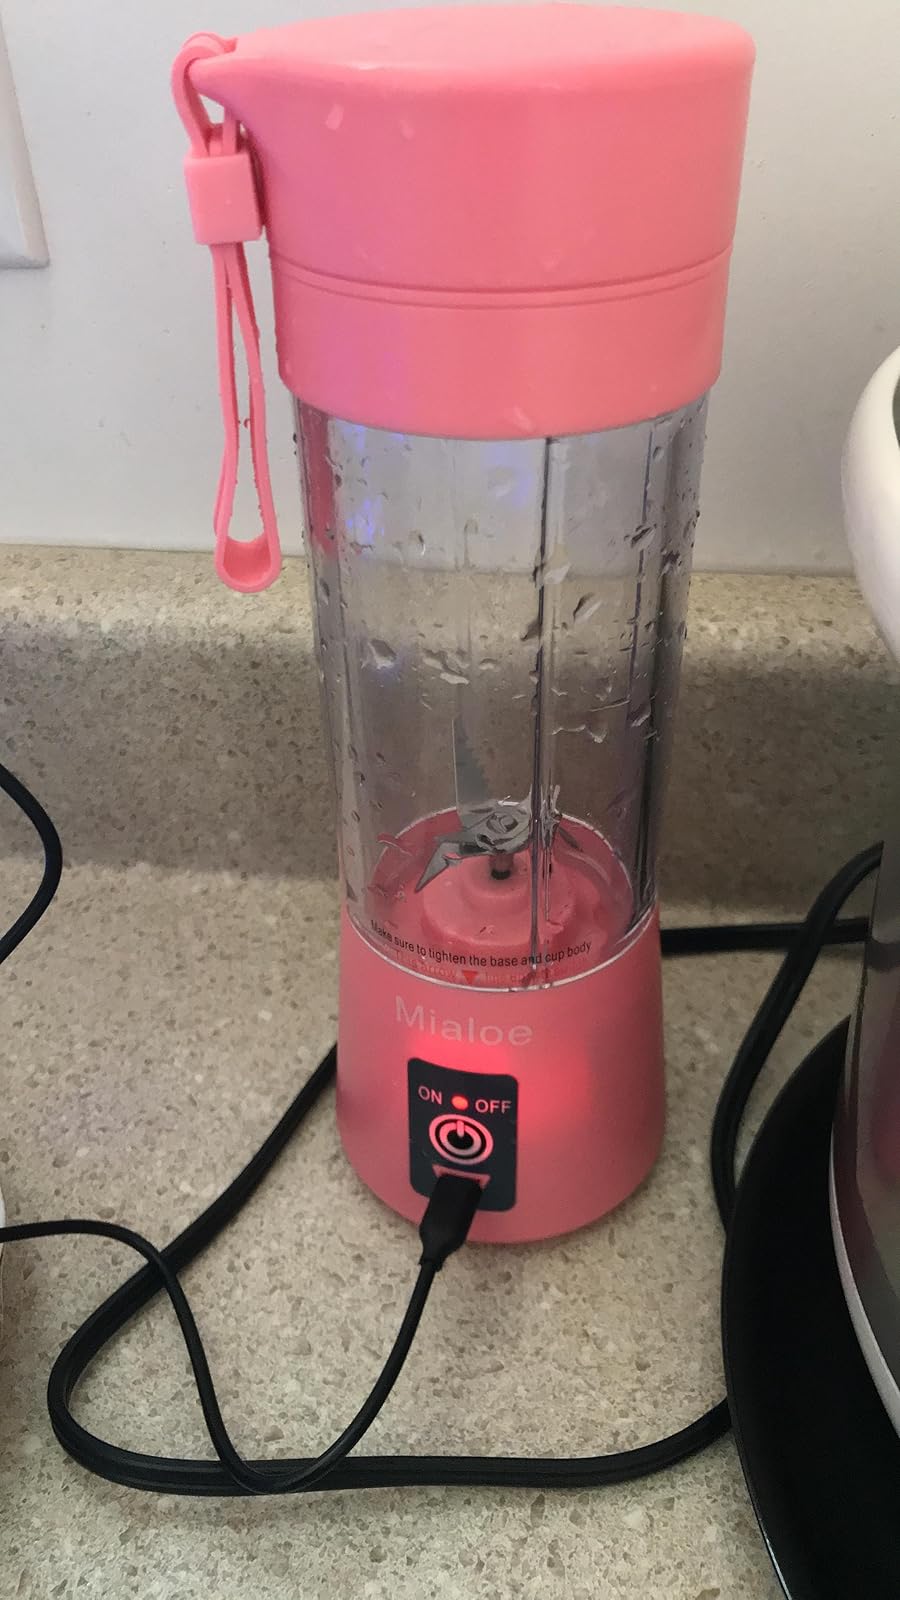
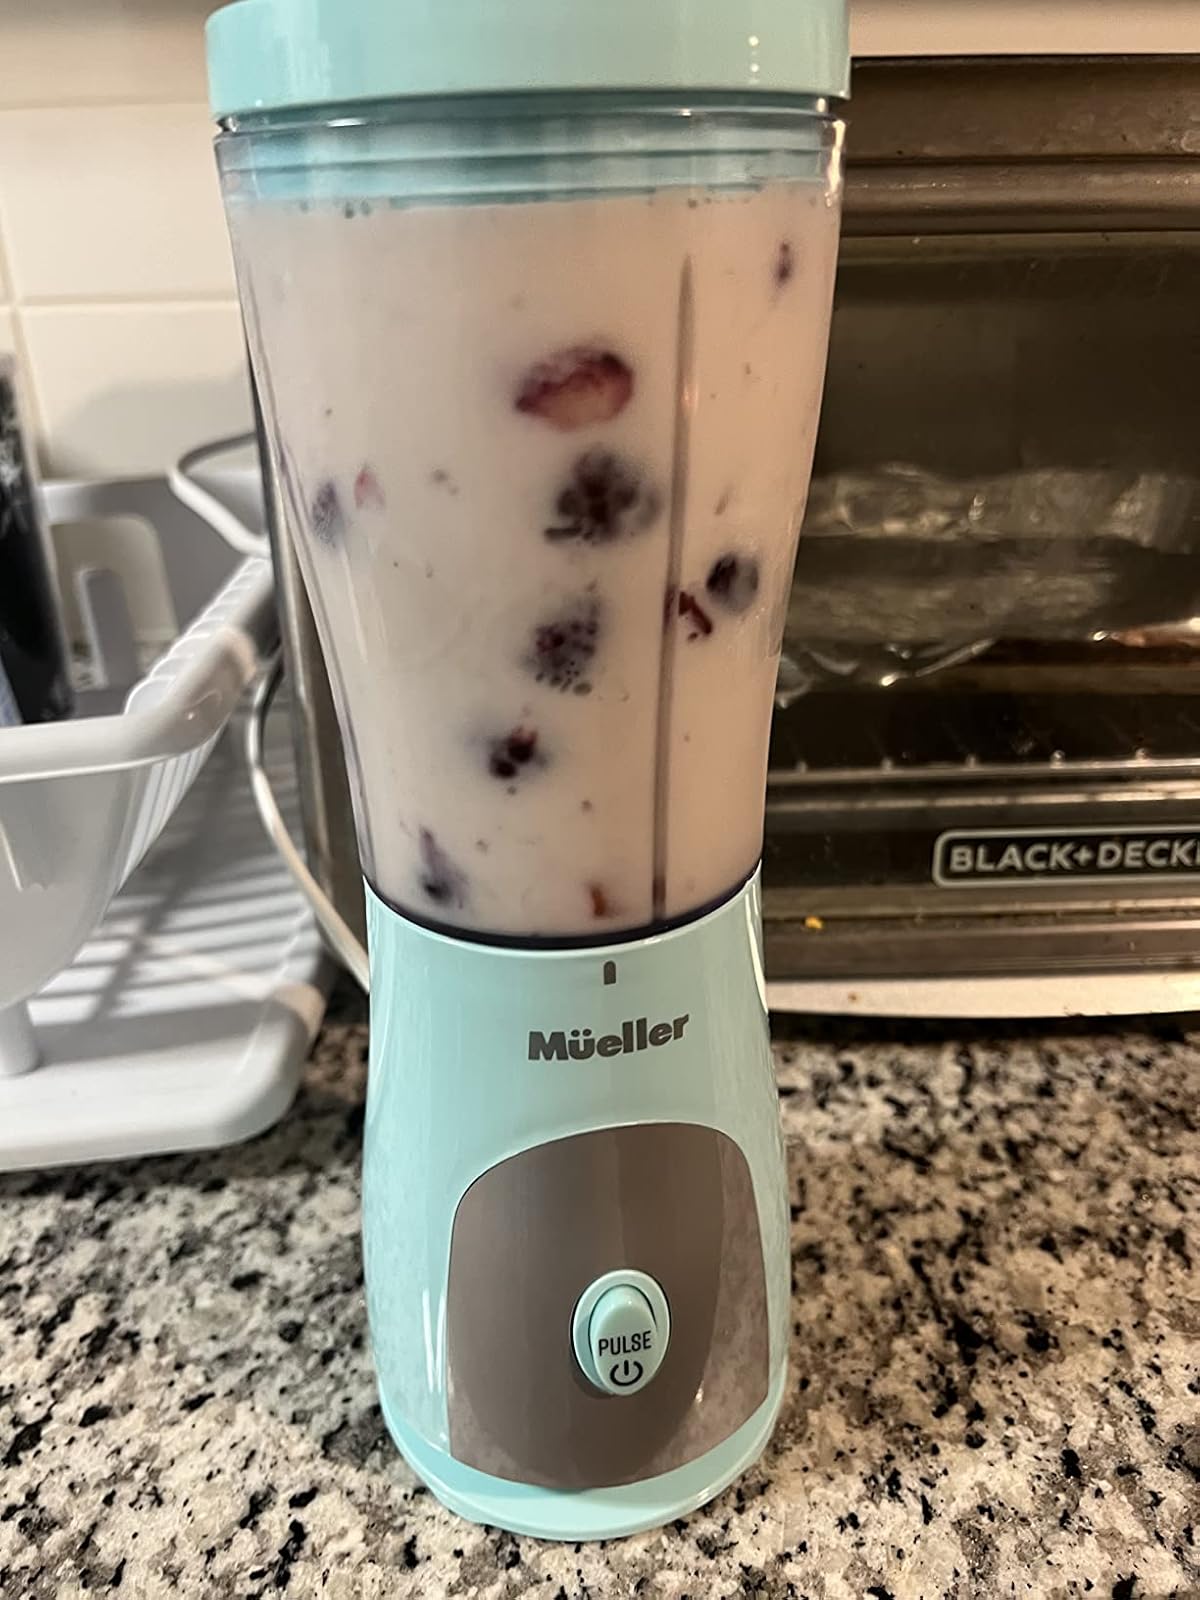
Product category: items_blender
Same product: no